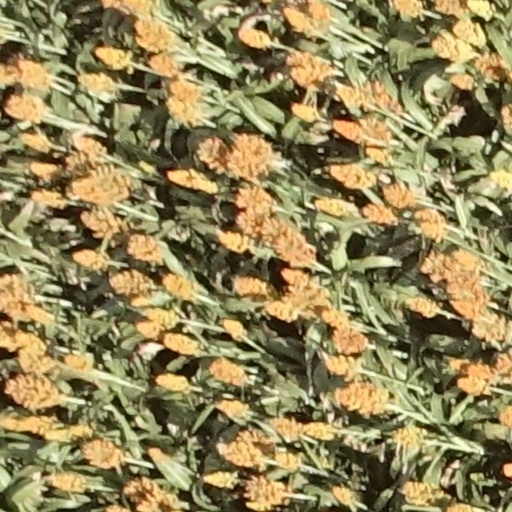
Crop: sorghum